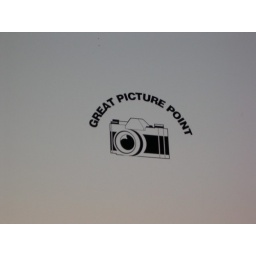
These icons are dotted around the circumference of the glass windows of Sydney's Centrepoint Tower viewing deck.